Svetlana Demina

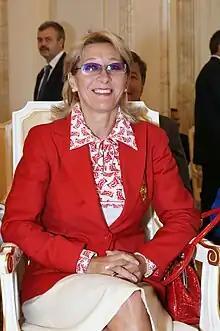
In 2008

Svetlana Aleksandrovna Demina (born April 18, 1961, in Vologda Oblast) is a Russian sport shooter, specializing in the skeet shootings event. She won the silver medal at the 2000 Olympic Games in the skeet event. She has competed at five Olympic Games: 1988, 1996, 2000, 2004 and 2008 .